Rafael Nadal

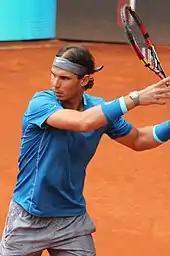
Nadal hitting a forehand.

Known for his athleticism and speed around the court in his 20s, Nadal has been called "the best defender in tennis". who hit well on the run, constructing winning plays from seemingly defensive positions. He also played very fine dropshots, which worked well because his heavy topspin often forced opponents to the back of the court.